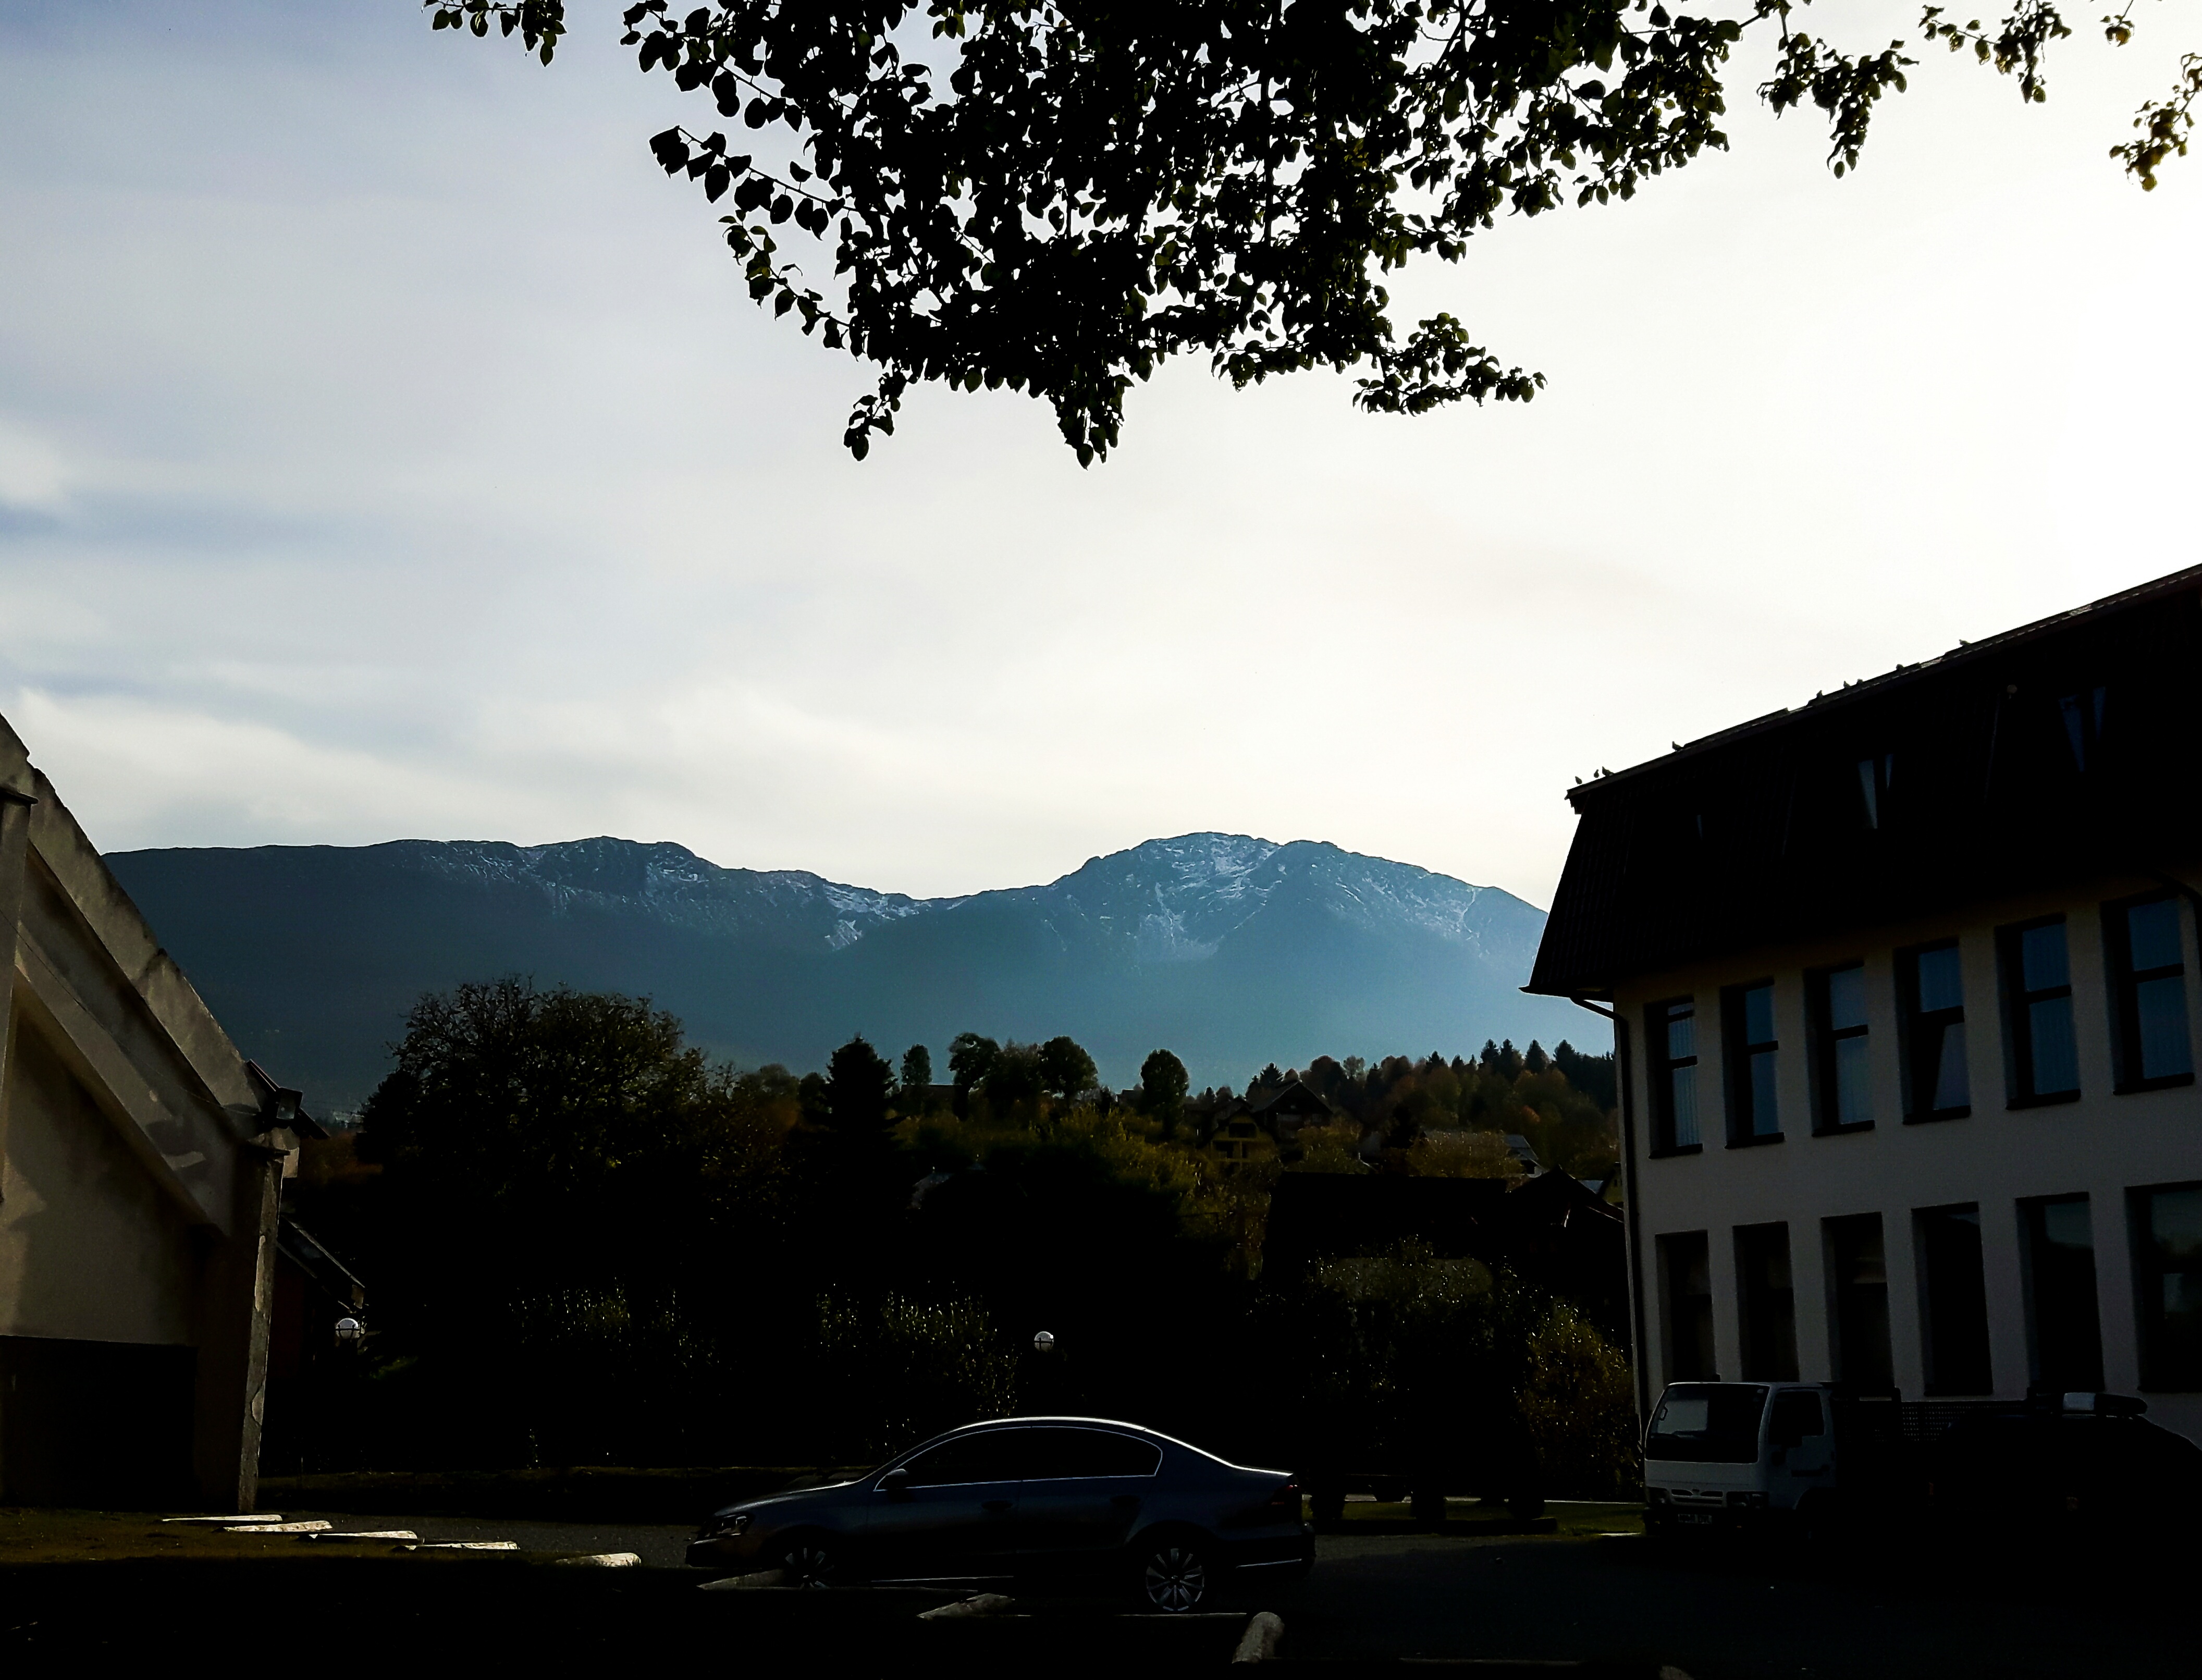
tree, cloud, sky, sunset, house, sunlight, morning, dusk, evening